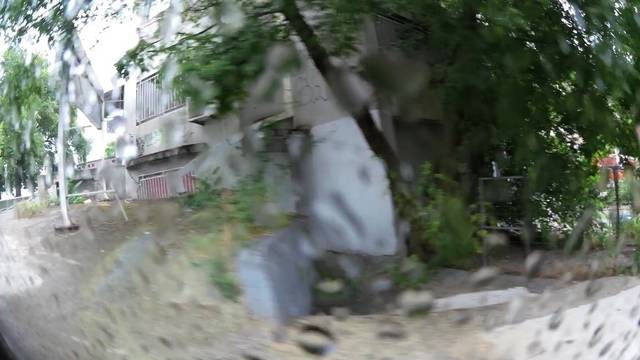
Region: Greece
Coordinates: 40.531, 22.2